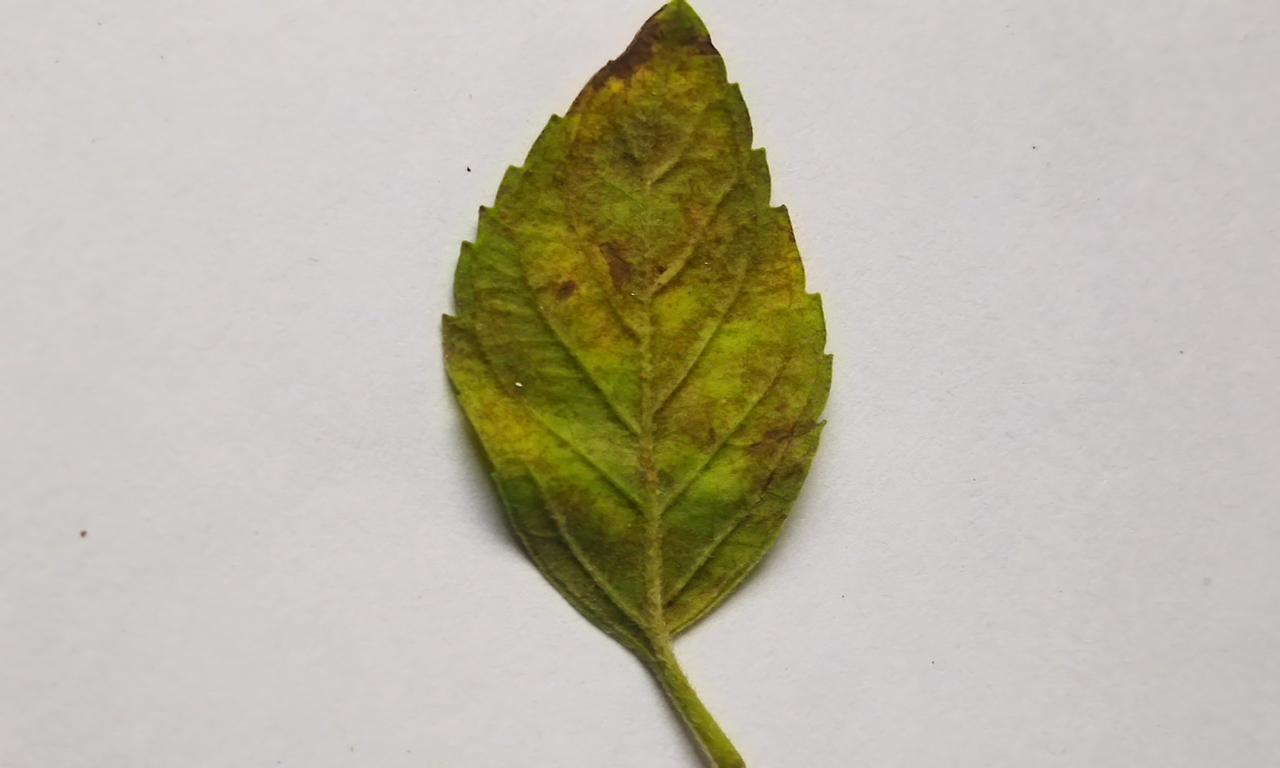
Label: Spoiled